Acadians

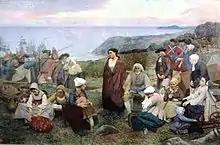
"The Deportation of Acadians" by Henri Beau

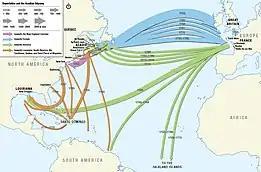
Map of the Deportation/Expulsion of the Acadians (1755–1816)

In the Great Expulsion (known by French speakers as "le Grand Dérangement"), after the Battle of Fort Beauséjour beginning in August 1755 under Lieutenant Governor Lawrence, approximately 11,500 Acadians (three-quarters of the Acadian population in Nova Scotia) were expelled, families were separated, their lands and property confiscated, and in some cases their homes were burned. The Acadians were deported to separated locations throughout the British eastern seaboard colonies, from New England to Georgia, where many were put into forced labour, imprisoned, or put into servitude.